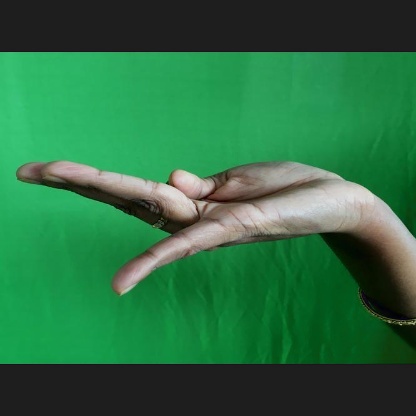
Mudra: Chaturam